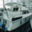
Label: ship